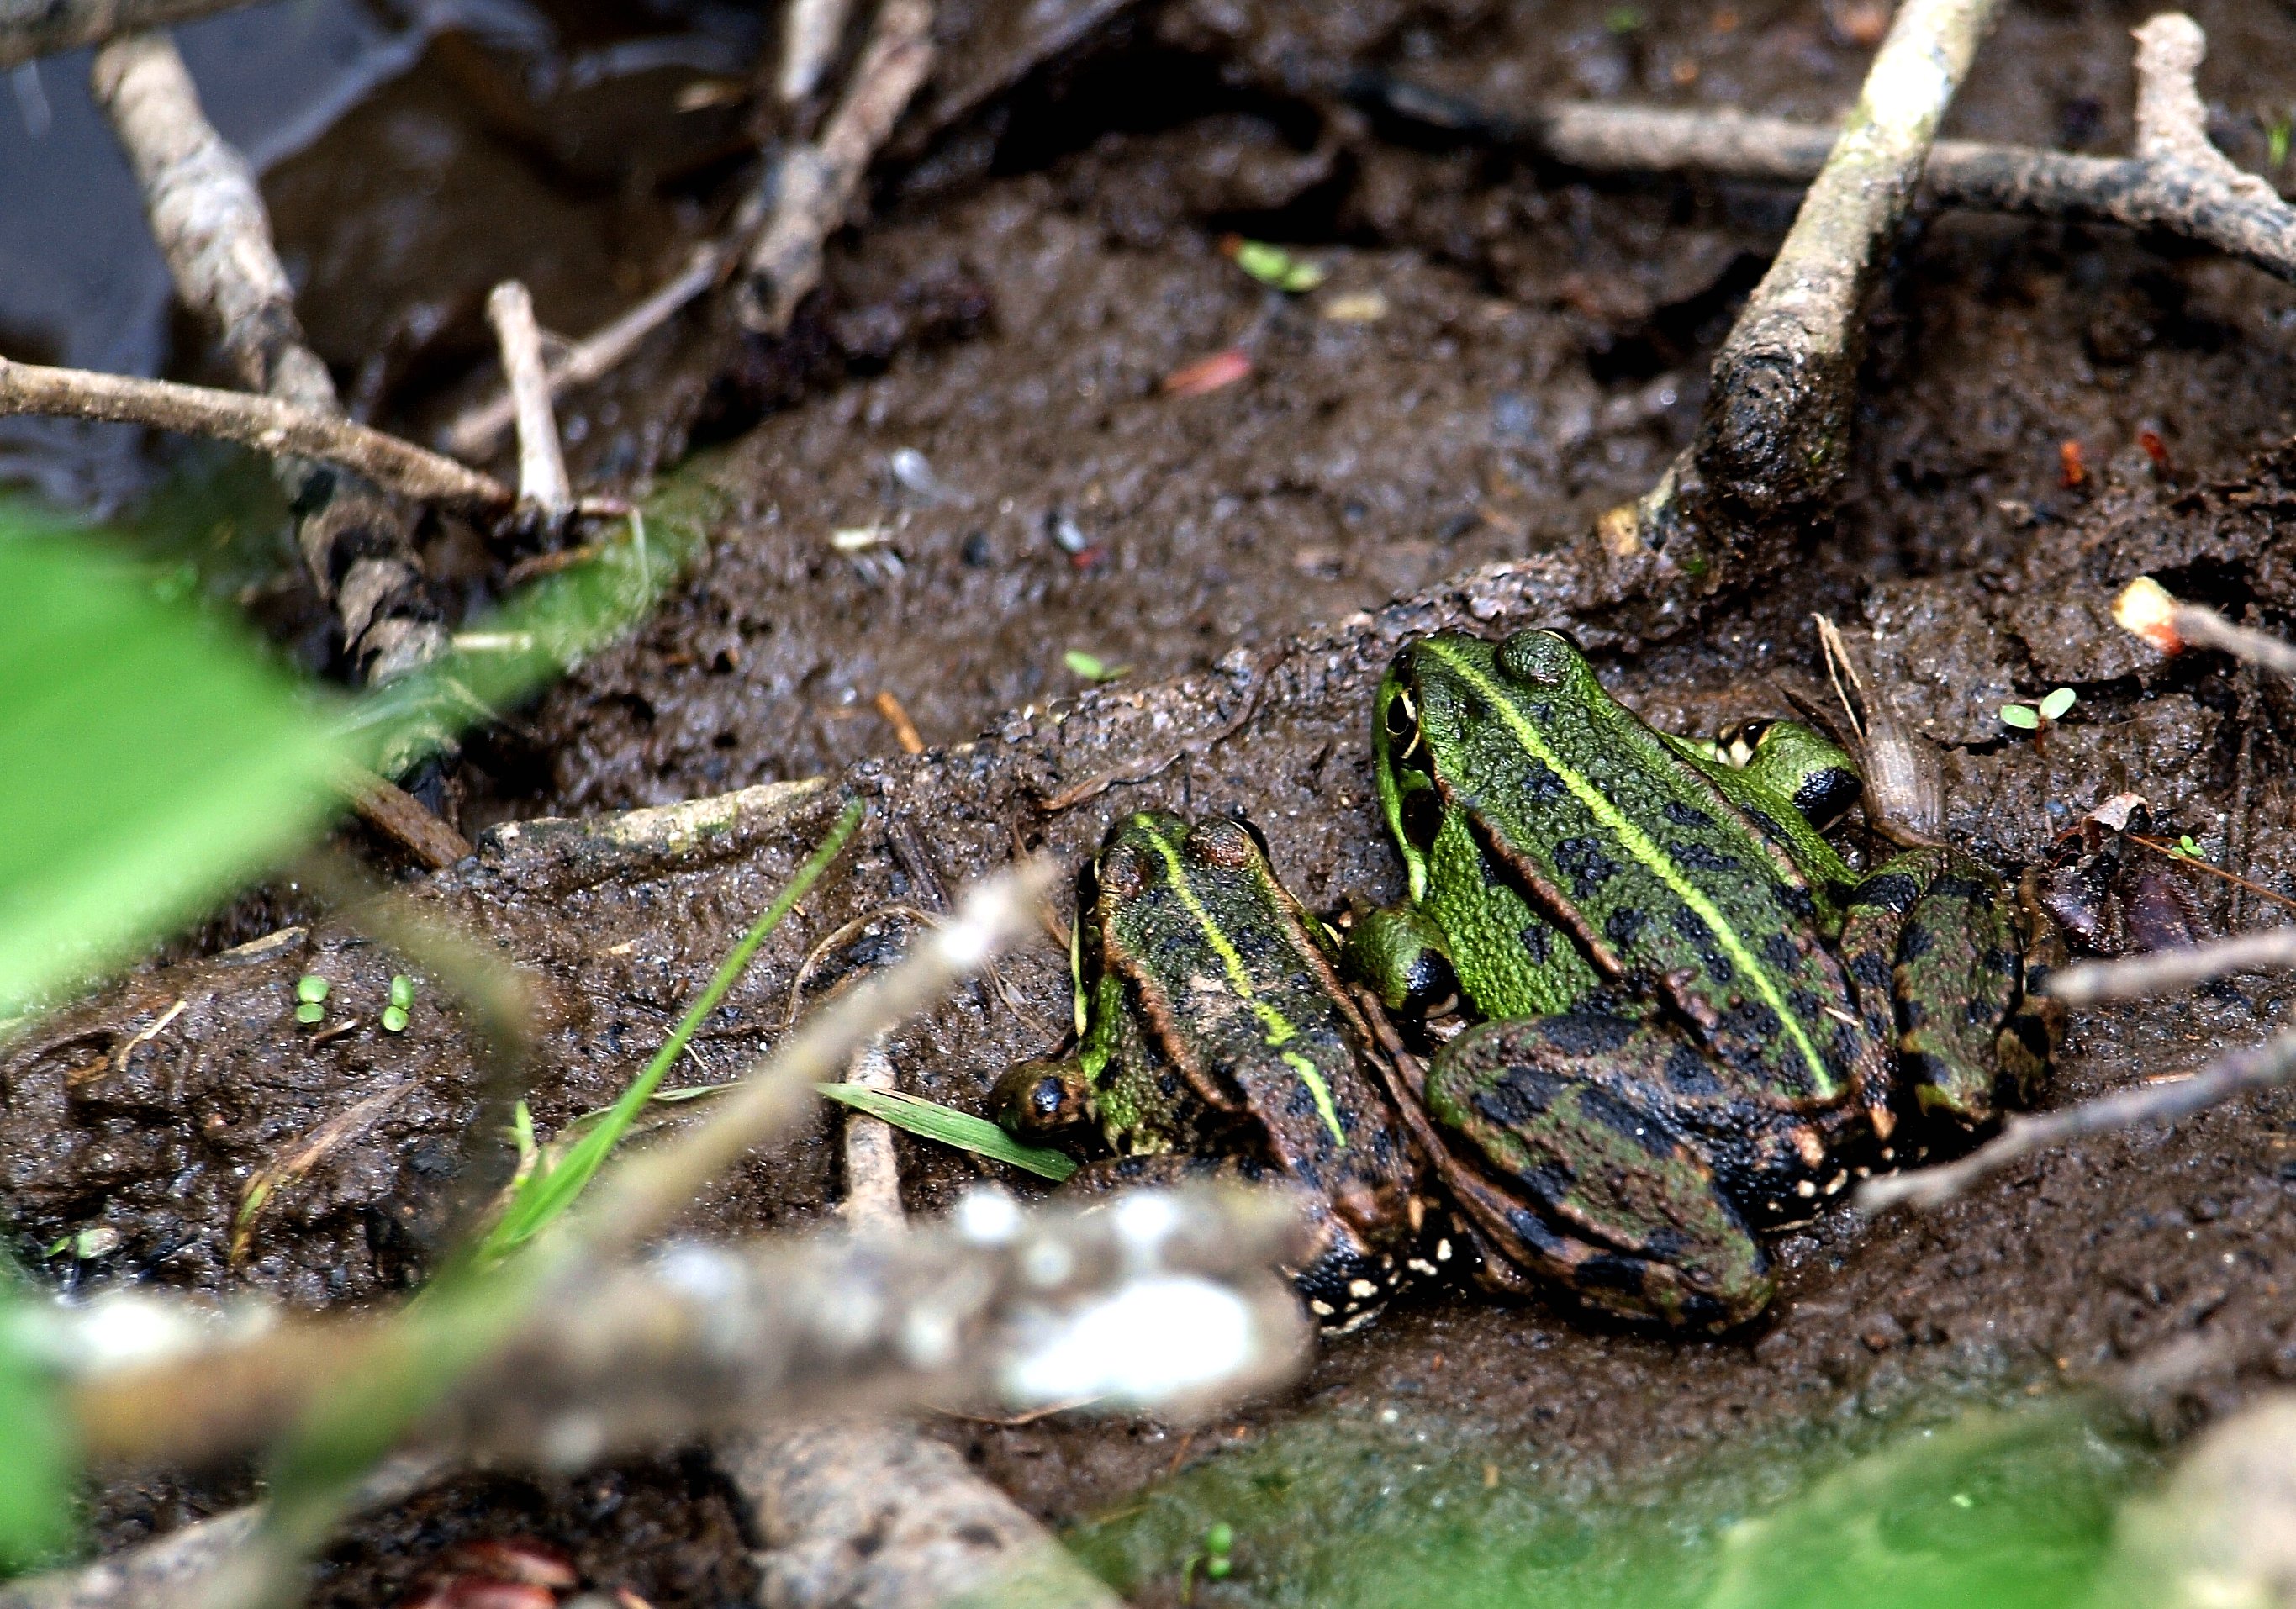
nature, leaf, wildlife, green, insect, soil, garden, fauna, invertebrate, animals, naturaleza, ggl1, animales, macro photography